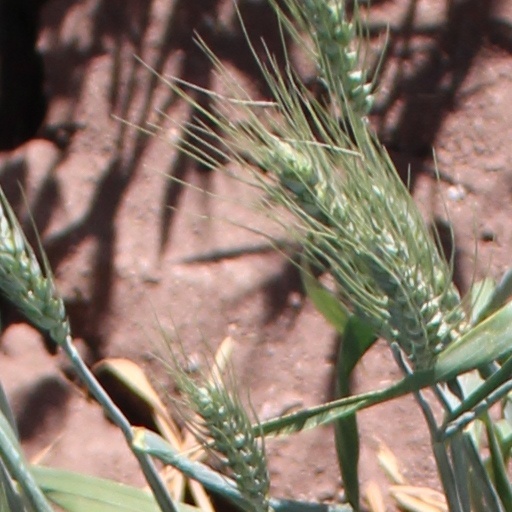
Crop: wheat